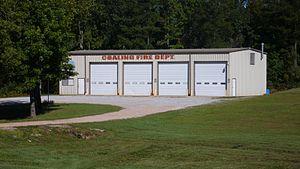
La ville de Coaling est située dans le comté de Tuscaloosa, dans l’État de l’Alabama, aux États-Unis. Sa population s’élevait à 1 657 habitants lors du recensement de 2010, estimée à 1 642 habitants en 2016.